Strontian

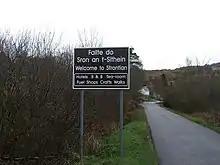
Welcome sign at Strontian

Lead mined at Strontian was used in bullets manufactured for the Napoleonic Wars. In the early part of the 19th century, part of the workforce was made up of captured forces from Napoleon's imperial army.